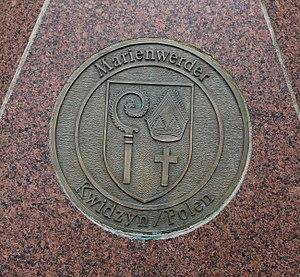
Kwidzyn [ˈkfʲid͡zɨn] est un chef-lieu de cercle dans la voïvodie de Poméranie. Jusqu'en 1919, c'était le chef-lieu du district de même nom dans la province de Prusse-Occidentale.
Celle est une ville de Basse-Saxe (Allemagne), à 40 km au Nord-Est de Hanovre. Elle est connue dans la région pour son centre-ville pittoresque, son château et ses commerces et connue internationalement pour son haras national.